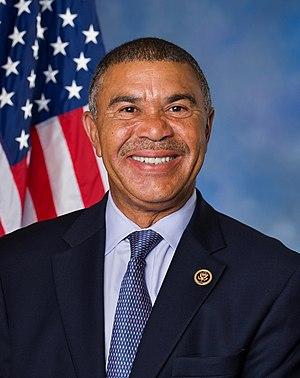
William Lacy Clay Jr., dit Lacy Clay, est un homme politique américain, né le 27 juillet 1956 à Saint-Louis. Membre du Parti démocrate, il représente le Missouri à la Chambre des représentants des États-Unis depuis 2001.